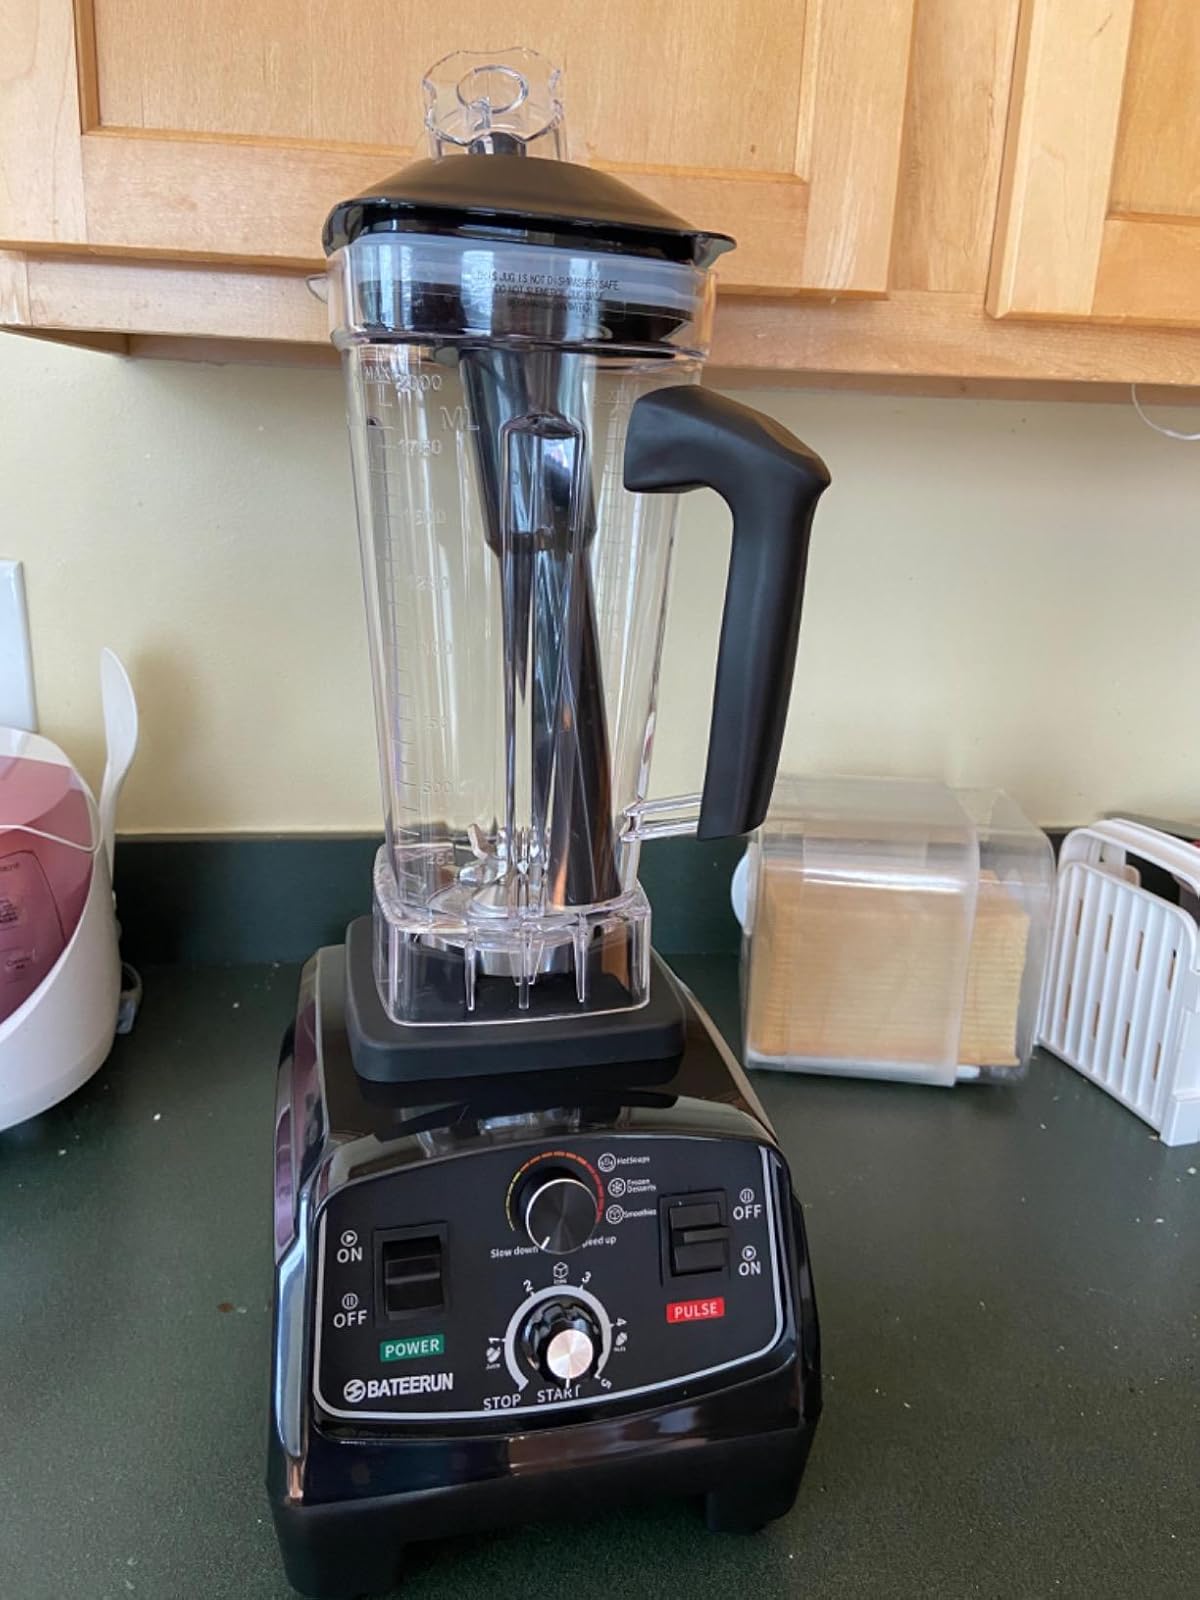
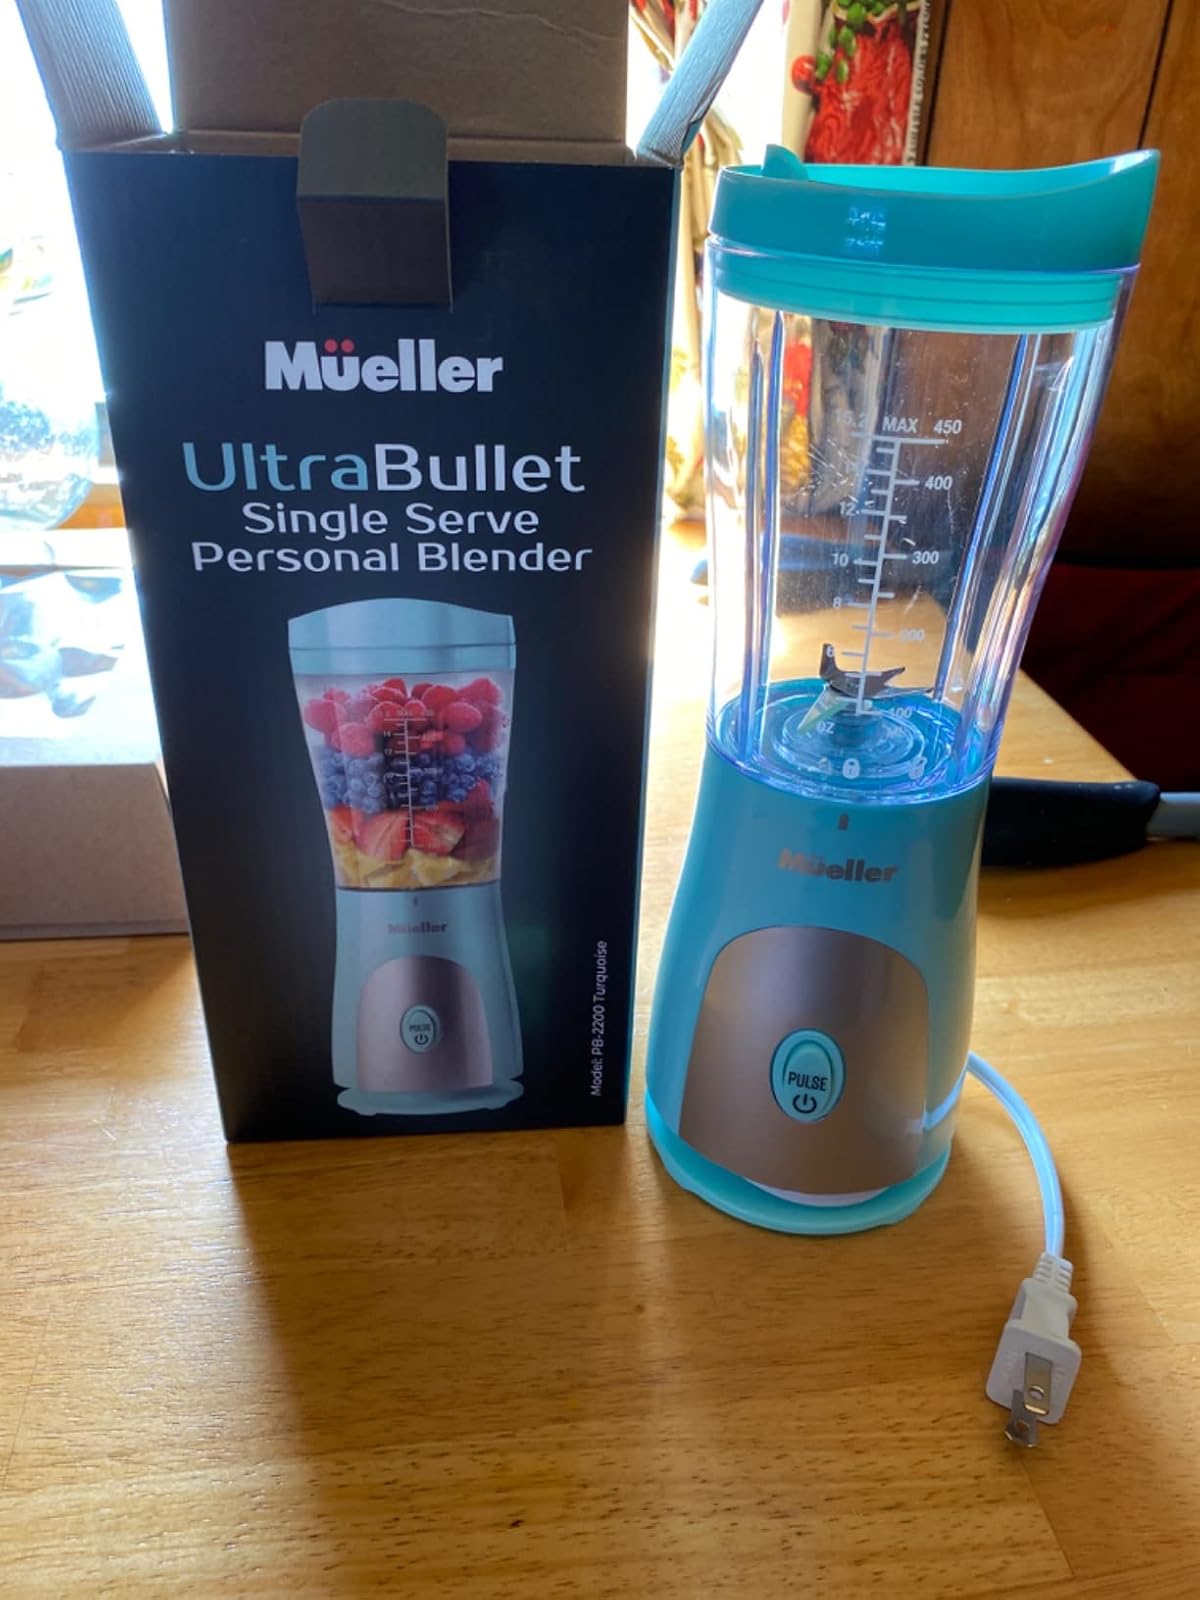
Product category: items_blender
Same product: no